Battle of Vella Lavella (land)

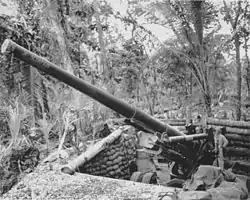
4th Marine Defense Battalion artillery at Barakoma Airfield.

In mid-September, the Americans were relieved by New Zealanders from Major General Harold Barrowclough's 3rd Division. The New Zealand 14th Brigade, consisting of around 3,700 men under Brigadier Leslie Potter, used a series of amphibious operations and cross-country marches to advance through the coastal areas, bounding from bay to bay and then clearing each area with patrols. Two infantry battalions, the 35th and 37th, each allocated eight landing craft, conducted a pincer movement to trap the 600-strong Japanese garrison, while the 30th Infantry Battalion was held in reserve around the main concentration of troops in the south of the island.